2014 2000 Guineas Stakes

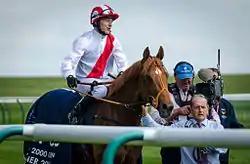
Night of Thunder after winning the race

The 2014 2000 Guineas Stakes was the 206th running of the 2000 Guineas Stakes horse race. It was run over one mile at Newmarket Racecourse on 3 May 2014. The form of the 2014 running of the 2000 Guineas Stakes was of the strongest seen in years, as can be seen from below.